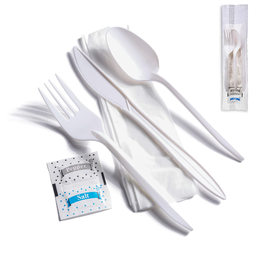
Label: plastic